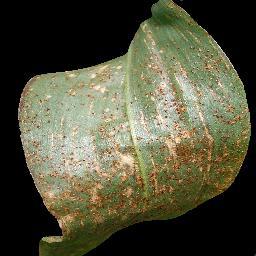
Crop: corn
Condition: (maize)_common_rust